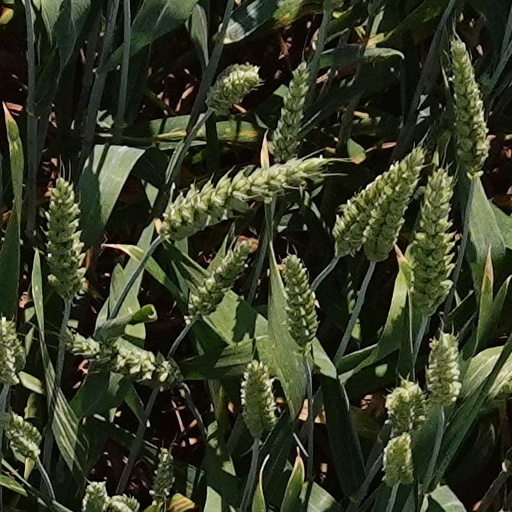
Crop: wheat